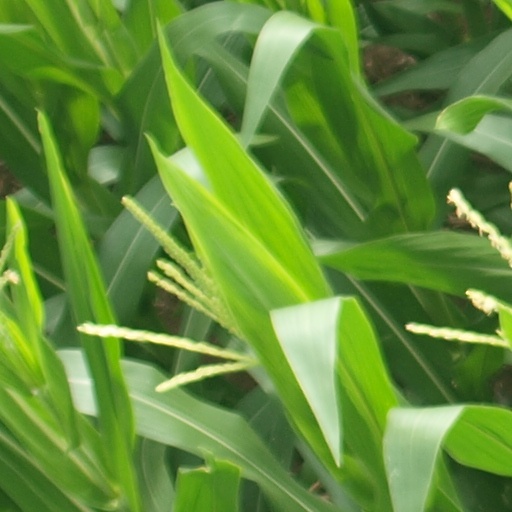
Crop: maize; corn